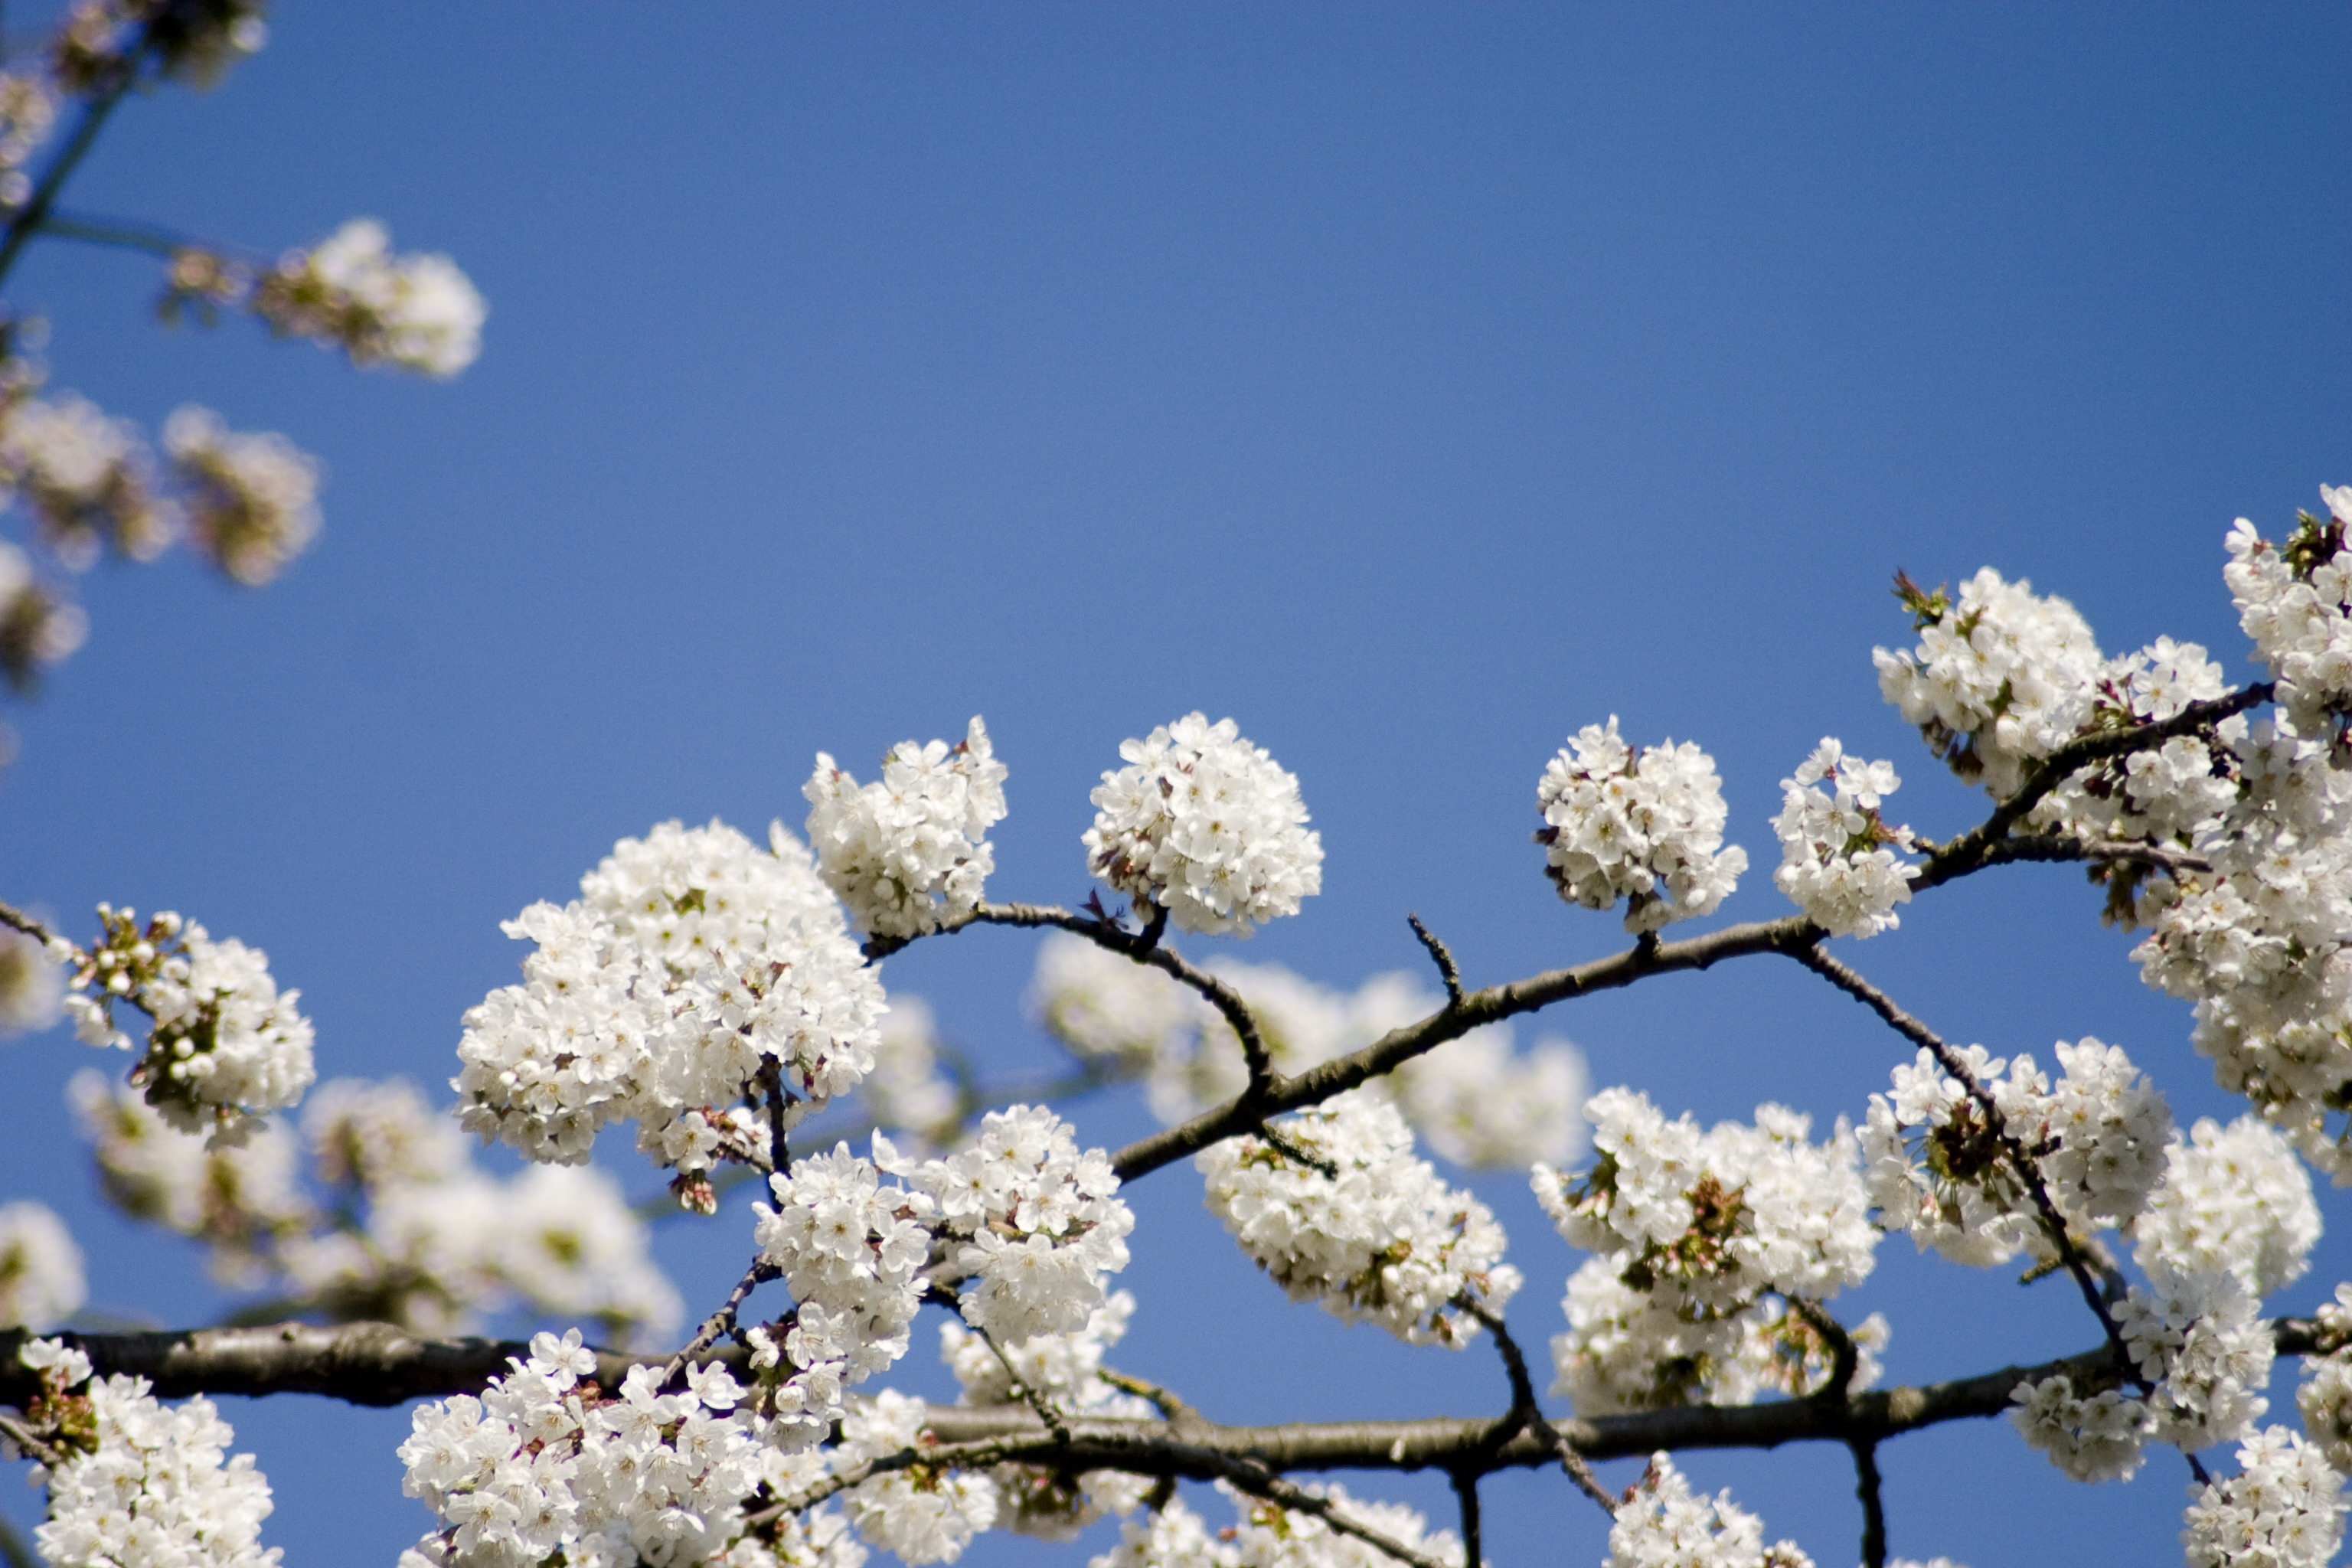
tree, nature, branch, blossom, plant, sky, sun, white, flower, bloom, summer, spring, produce, macro, garden, flora, season, cherry blossom, cherry, white blossom